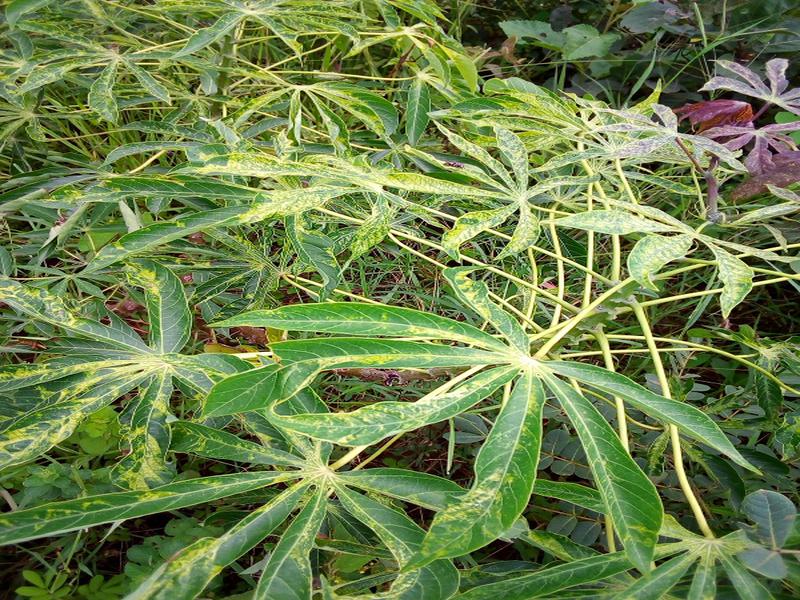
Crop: cassava
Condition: mosaic_disease